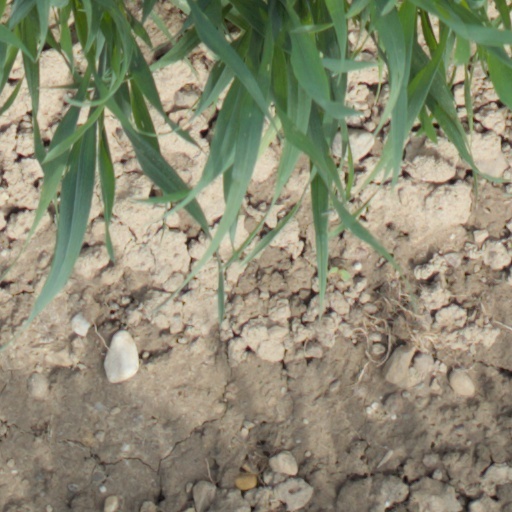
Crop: wheat